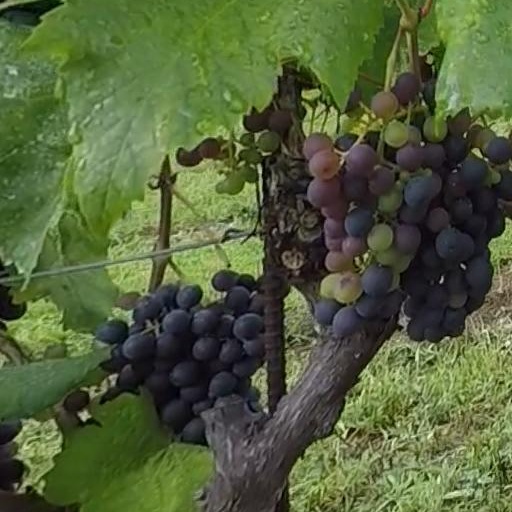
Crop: grape